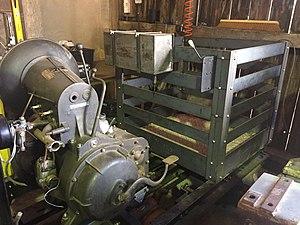
Locotracteur Pétolat de 1929 en cours de restauration au Musée de la barque fuveau.
Le musée provençal des transports urbains et régionaux est un musée français dédié aux véhicules de transport urbains et régionaux : wagons, tramways, trolleybus, locomotives, matériel minier etc.